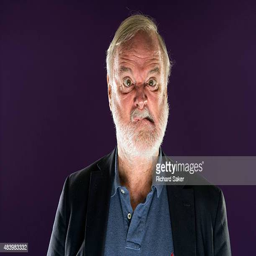
actor is photographed for the guardian